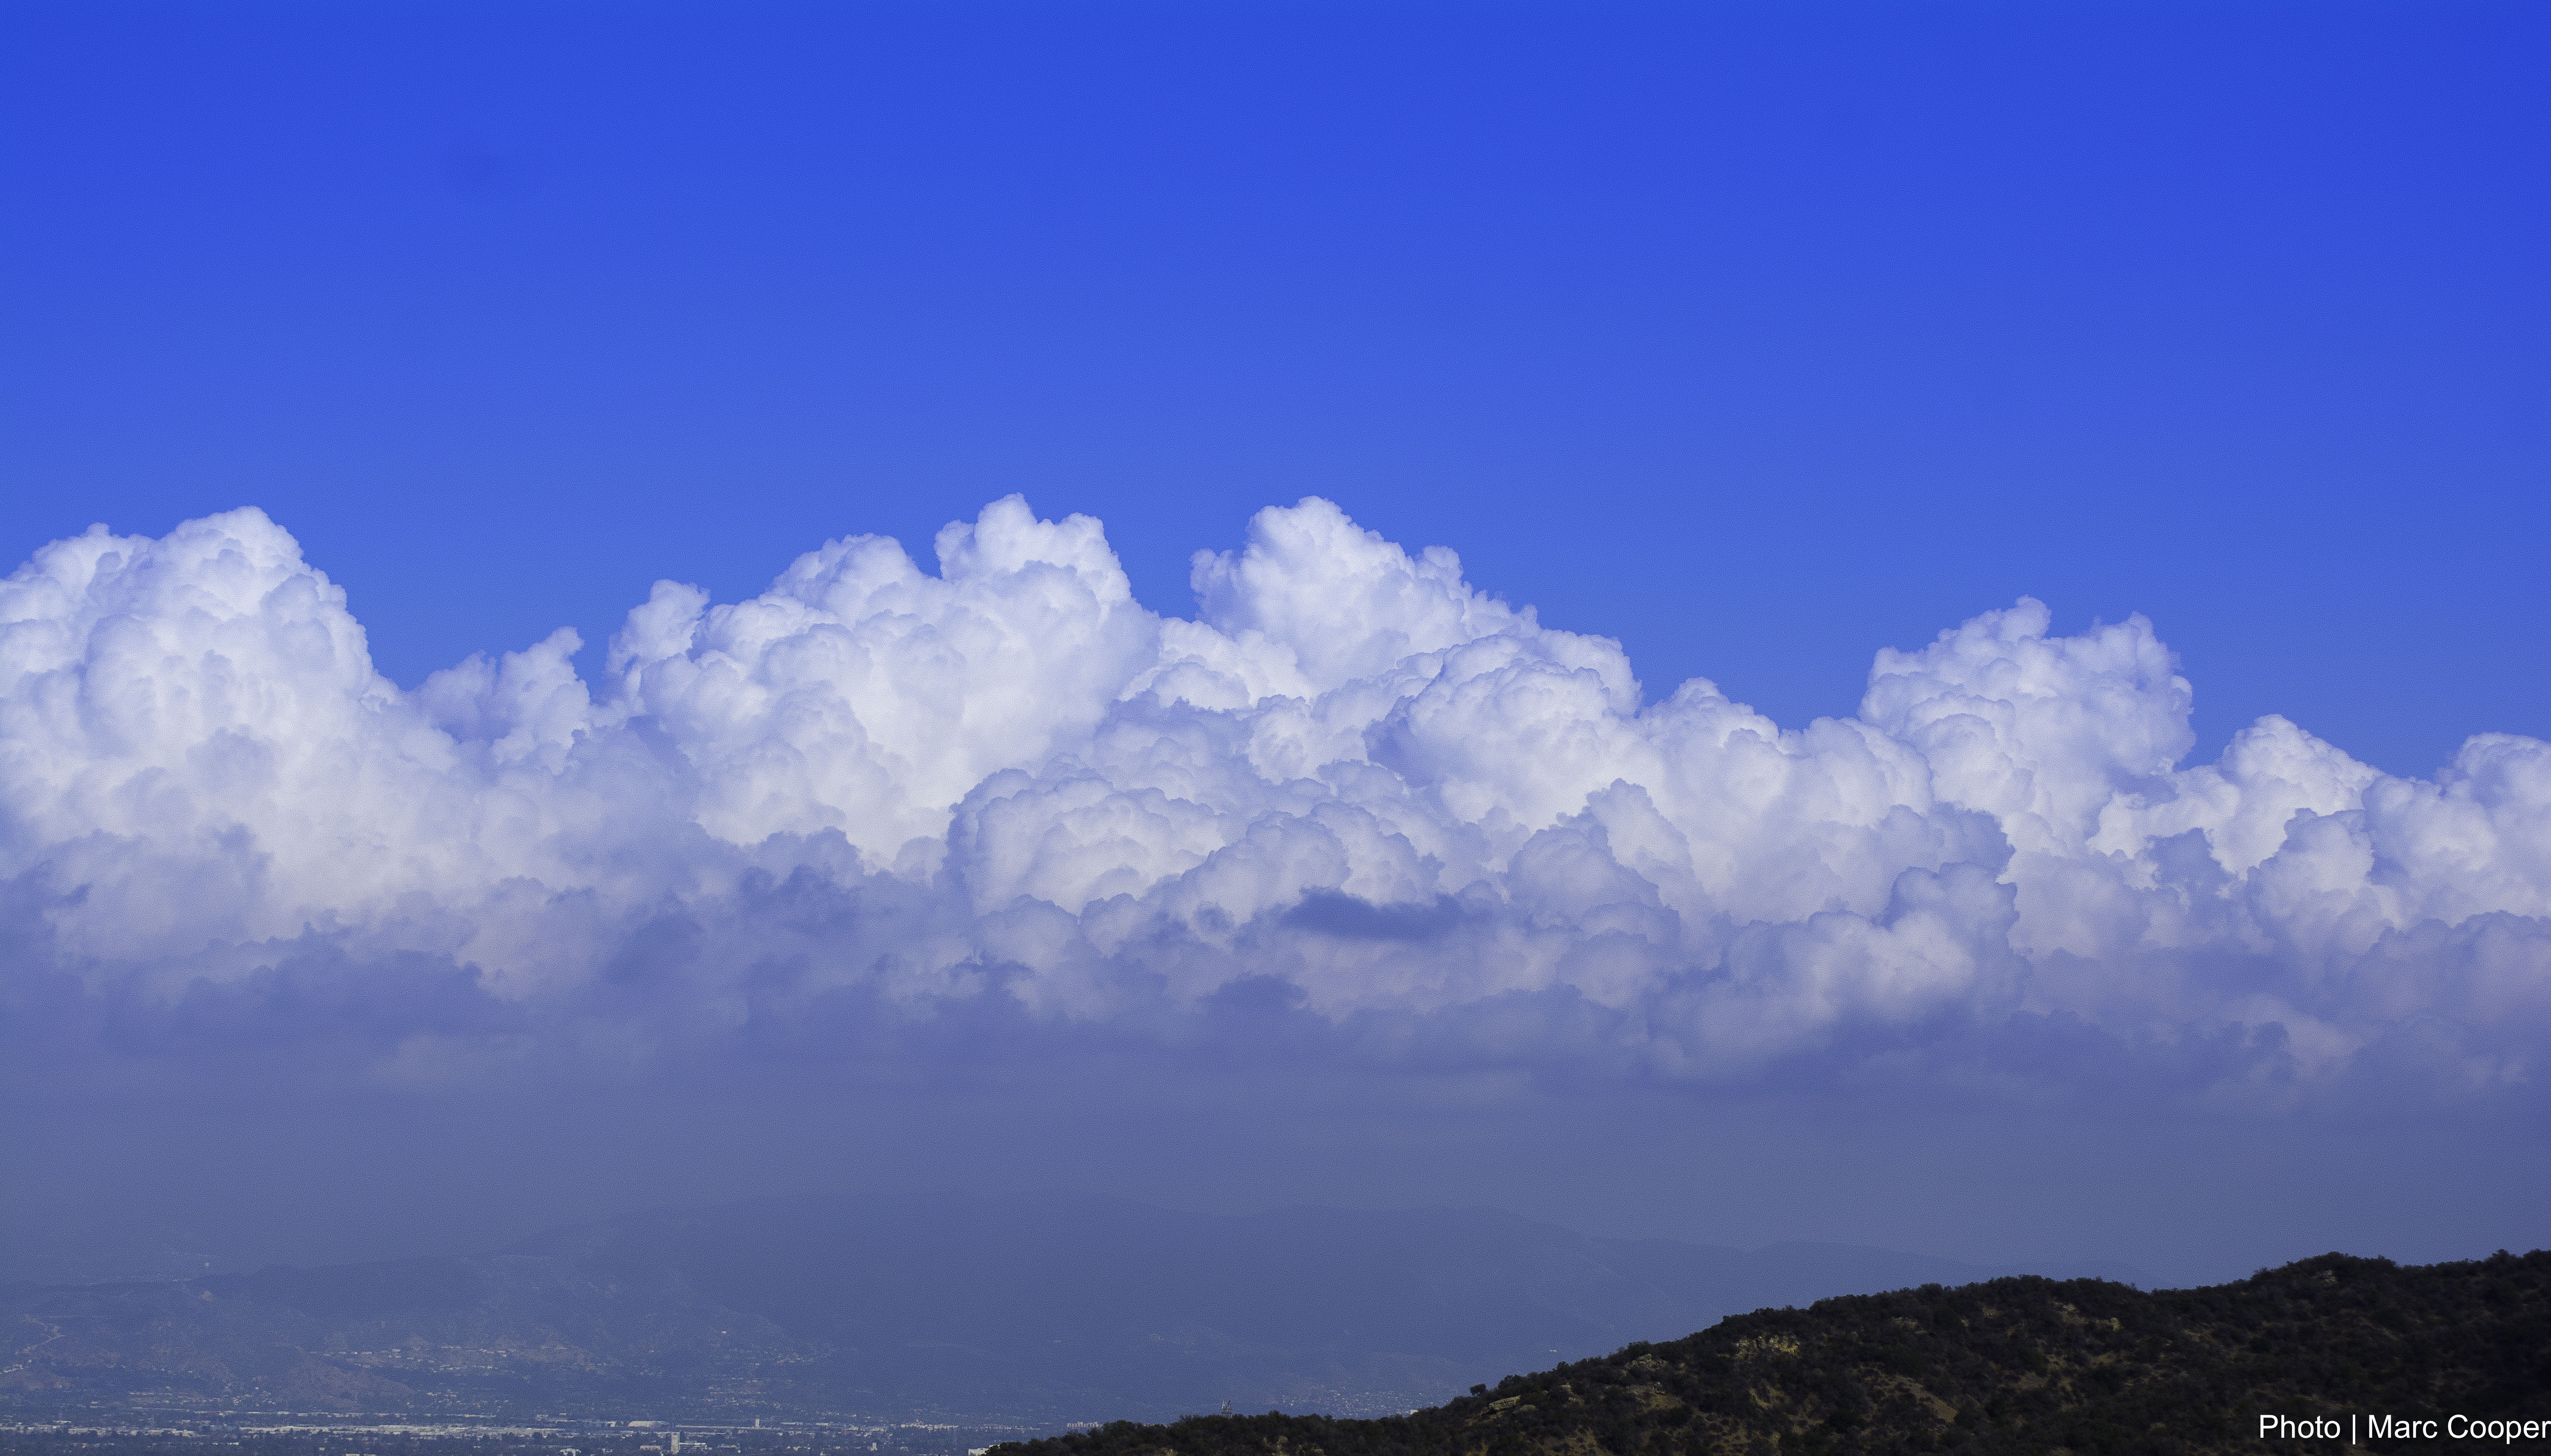
nature, horizon, mountain, cloud, sky, atmosphere, mountain range, cumulus, plain, hills, clouds, cool image, mountains, plateau, losangeles, santamonicamountains, sanfernandovalley, i, meteorological phenomenon, mountainous landforms